Embassy of Greece, Washington, D.C.

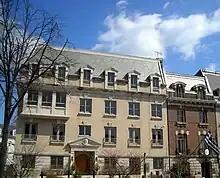
The building of the Embassy of Greece at 2217 Massachusetts Avenue.

The Embassy of Greece in Washington, D.C. is the Hellenic Republic's diplomatic mission to the United States. It is located at 2217 Massachusetts Avenue, Northwest, Washington, D.C. in the Embassy Row neighborhood, near Sheridan Circle. The embassy complex consists of three buildings. The current ambassador is Alexandra Papadopoulou (since 2020) and first woman in this post.